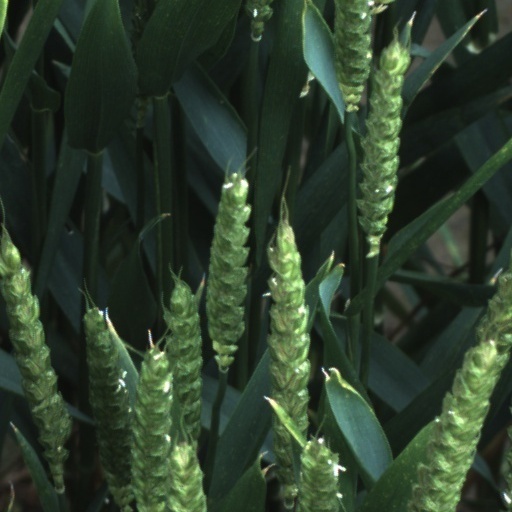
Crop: wheat